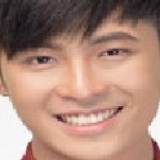
ca sĩ Gin Tuấn Kiệt